Massage for Relaxation

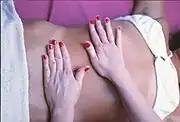
Patty Mooney Demonstrates How to Massage the Abdomen in "Massage For Relaxation" Instructional Video – Photo by Mark Schulze

New & Unique Videos was founded in 1985. That same year, the 45-minute instructional video "Massage for Relaxation" was listed in a special interest video Christmas catalog at London's Heathrow Airport bookstore." Other special interest video distributors carried the title in their catalogs, including Wood Knapp, BFS Limited in Canada, Instructional Video, Inc., The Learning Annex, and Publishers Clearing House.